Warwickslade Cutting Railway

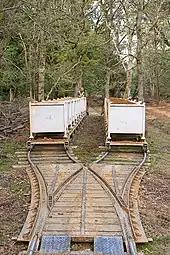
Warwickslade Cutting Railway

The Warwickslade Cutting Railway was a light railway temporarily built to fill in the Warwickslade Cutting, a straight drainage ditch dug circa 1850 in the New Forest of south-east England, with imported gravel and clay. In 2009, the Forestry Commission decided to obliterate it and replace it by a more natural meandering stream.